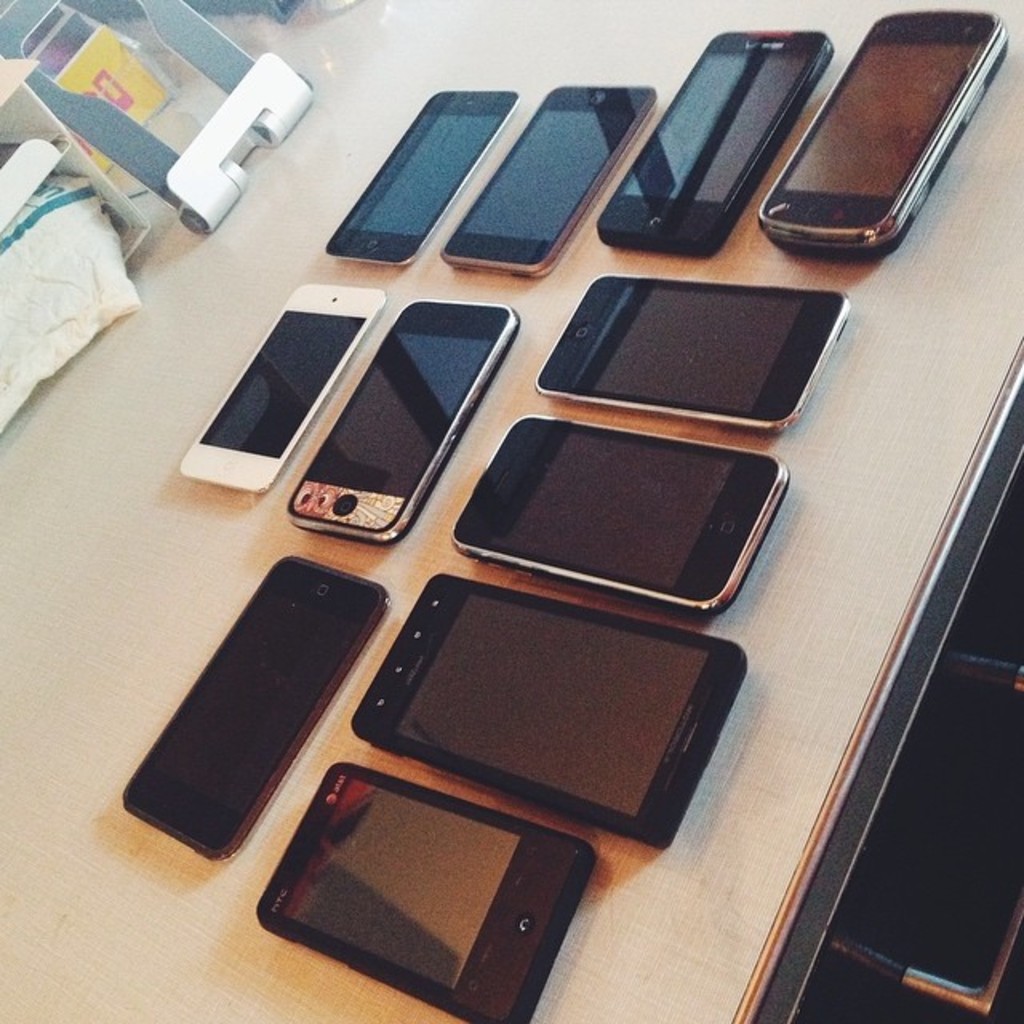
Label: others